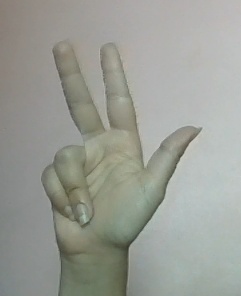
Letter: al